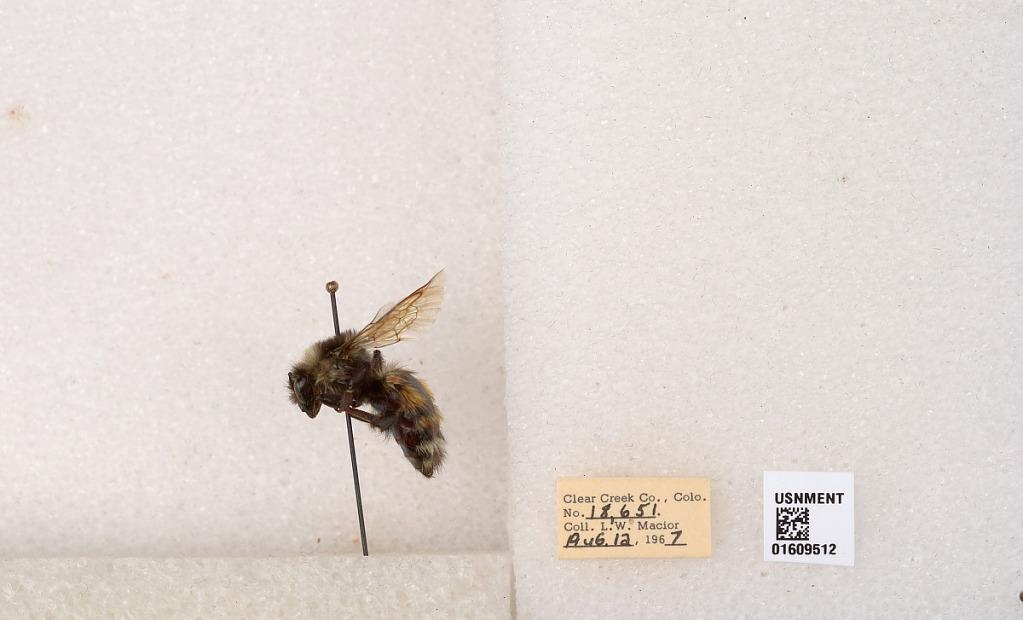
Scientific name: Bombus (Pyrobombus) sylvicola Kirby
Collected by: L. Macior
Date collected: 1967-8-12
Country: United States
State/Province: Colorado
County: Clear Creek
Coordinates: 39.6856, -105.645